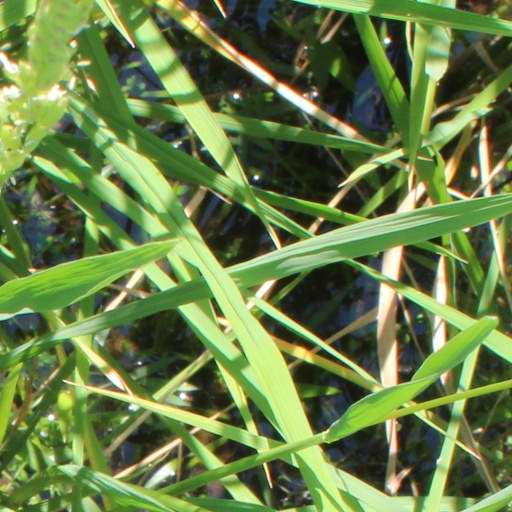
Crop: rice